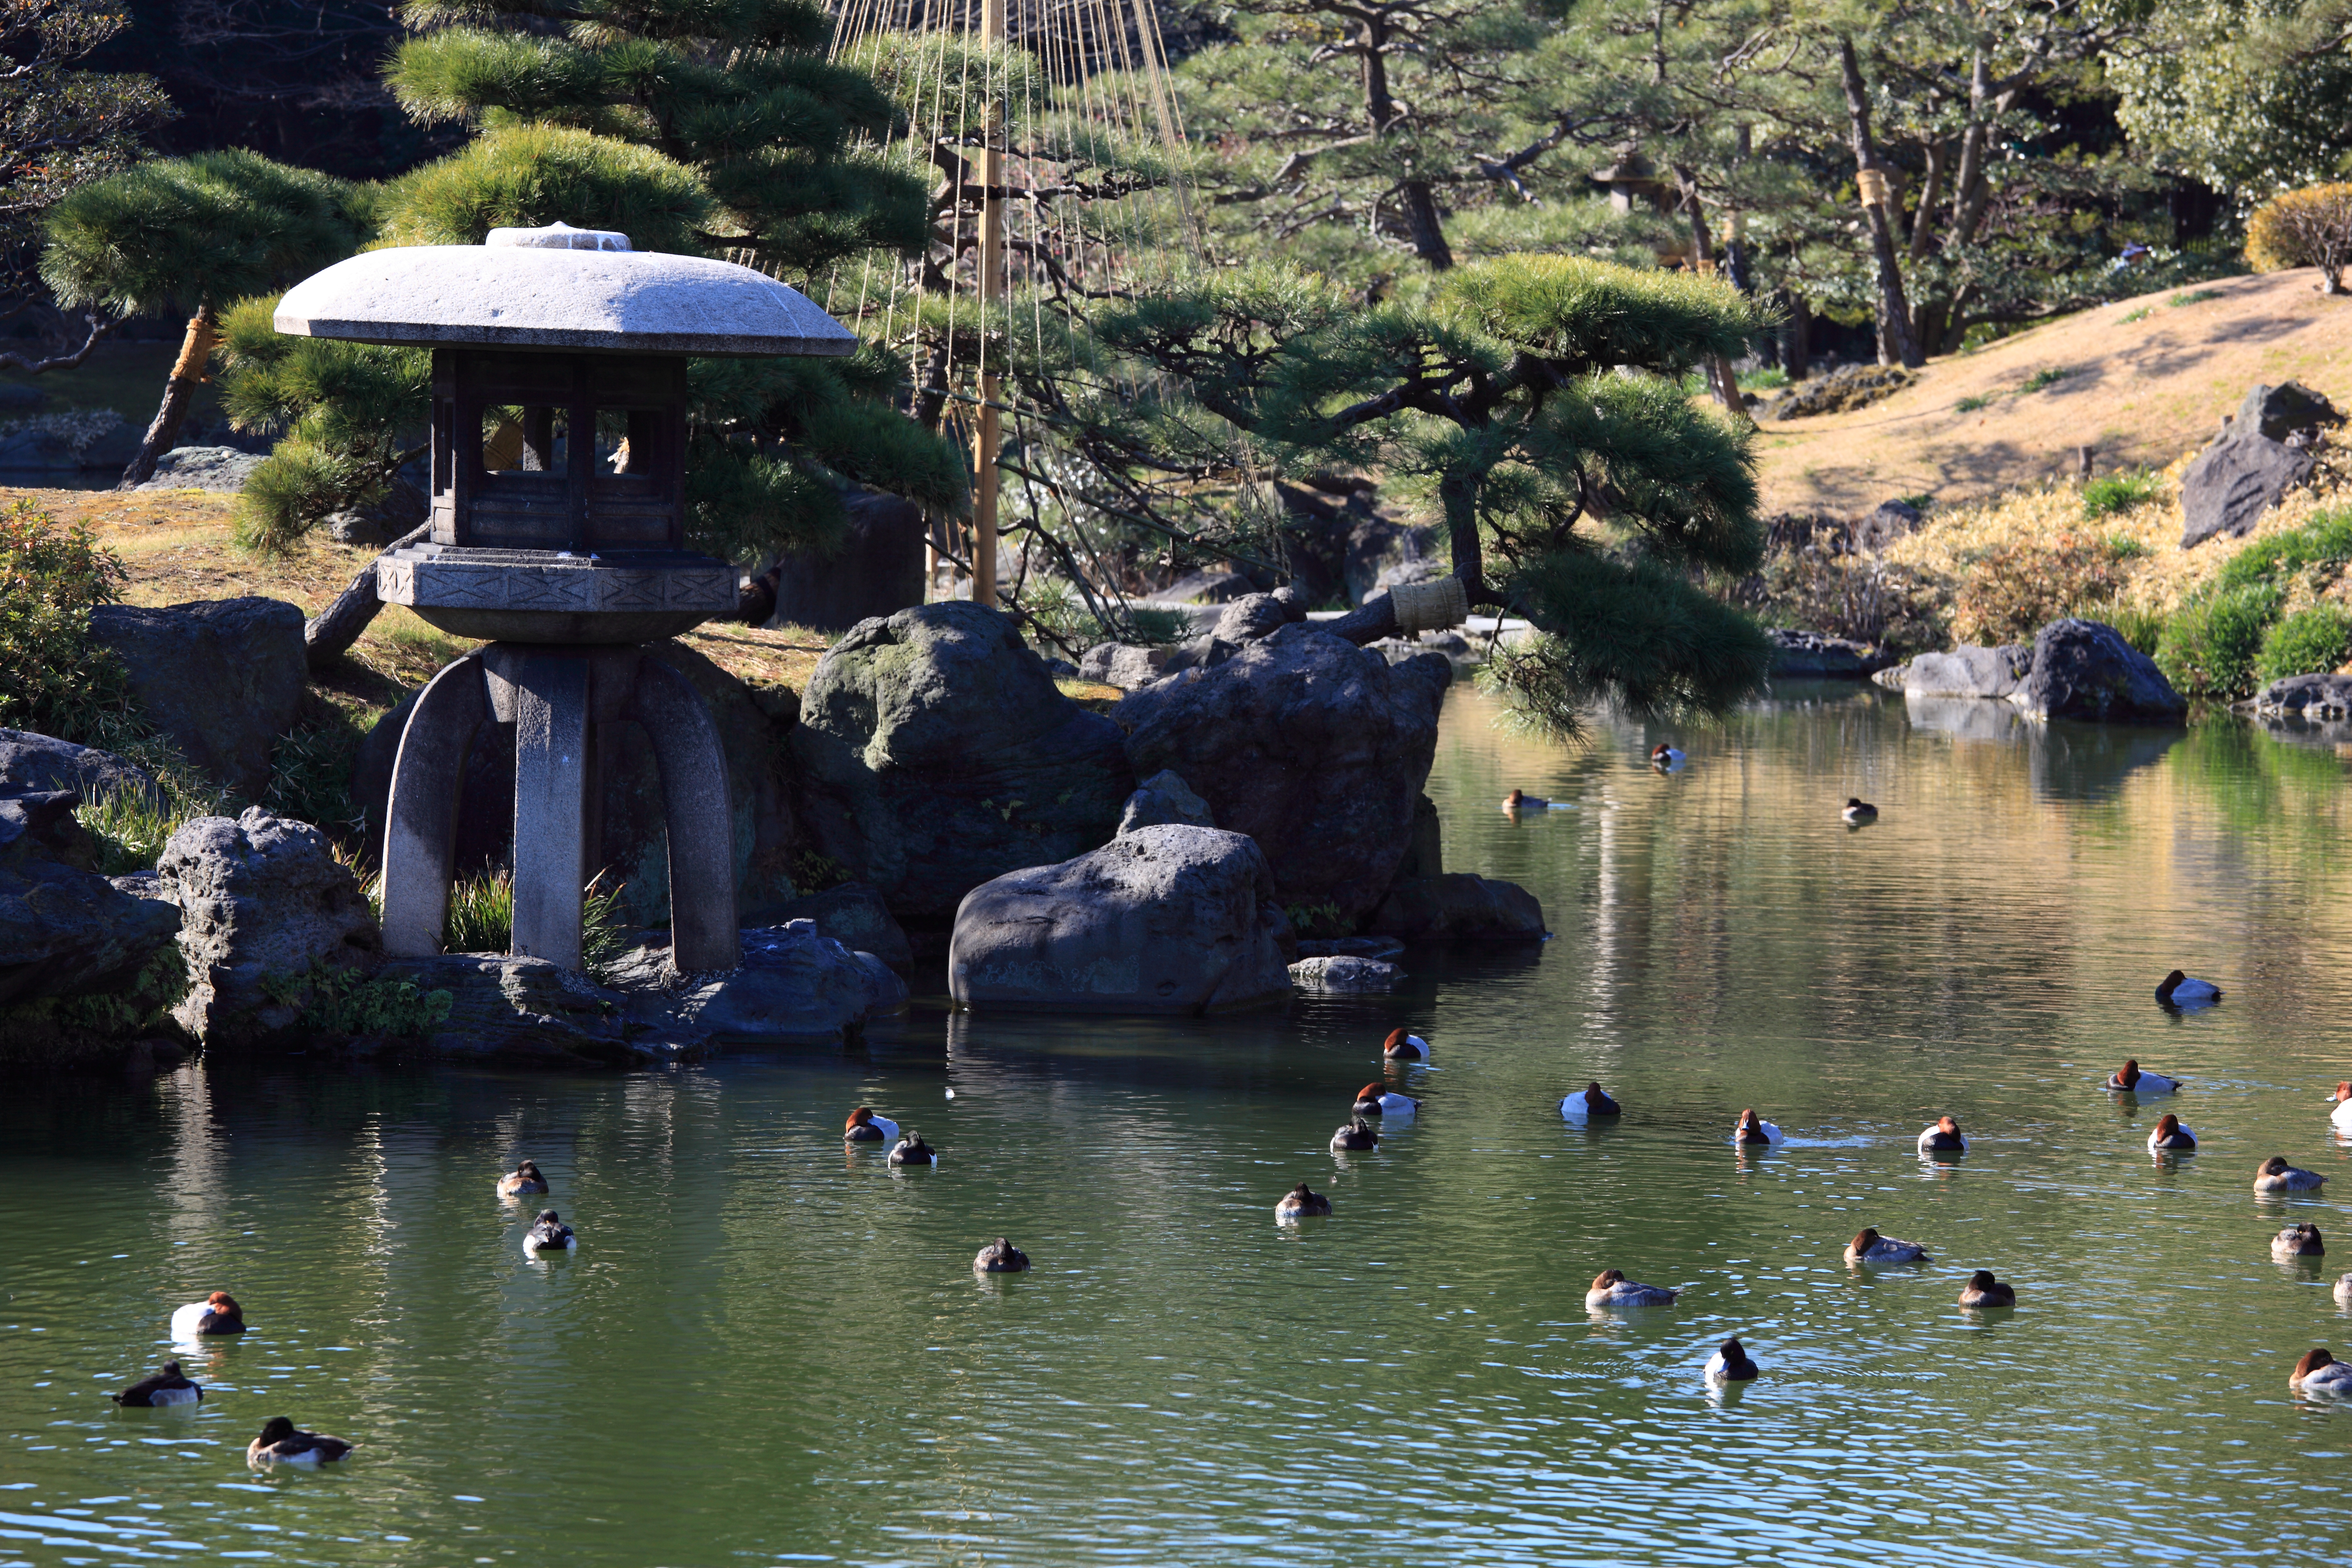
tree, water, nature, lake, river, pond, lantern, reflection, high, park, garden, japanese, 5d, style, hires, markii, water feature, hi, res, resolution